Anna Makarova

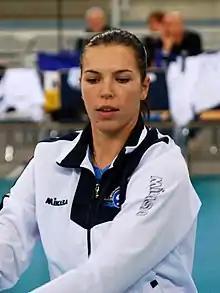

Anna Makarova (born 2 April 1984) is a Ukrainian and Russian female former volleyball player, playing as an opposite. She was part of the Russia women's national volleyball team.